Messalina

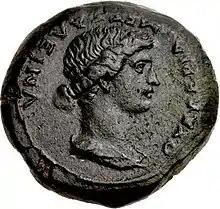
Messalina in a coin minted in Crete, c. AD 42

After her accession to power, Messalina enters history with a reputation as ruthless, predatory, and sexually insatiable, while Claudius is painted as easily led by her and unaware of her many adulteries. The historians who relayed such stories, principally Tacitus and Suetonius, wrote some 70 years after the events in an environment hostile to the imperial line to which Messalina had belonged. There was also the later Greek account of Cassius Dio who, writing a century and a half after the period described, was dependent on the received account of those before him. It has also been observed of his attitude throughout his work that he was "suspicious of women". Neither can Suetonius be regarded as trustworthy. "Encyclopaedia Britannica" suggests of his fictive approach that he was "free with scandalous gossip," and that "he used 'characteristic anecdote' without exhaustive inquiry into its authenticity." He manipulates the facts to suit his thesis.